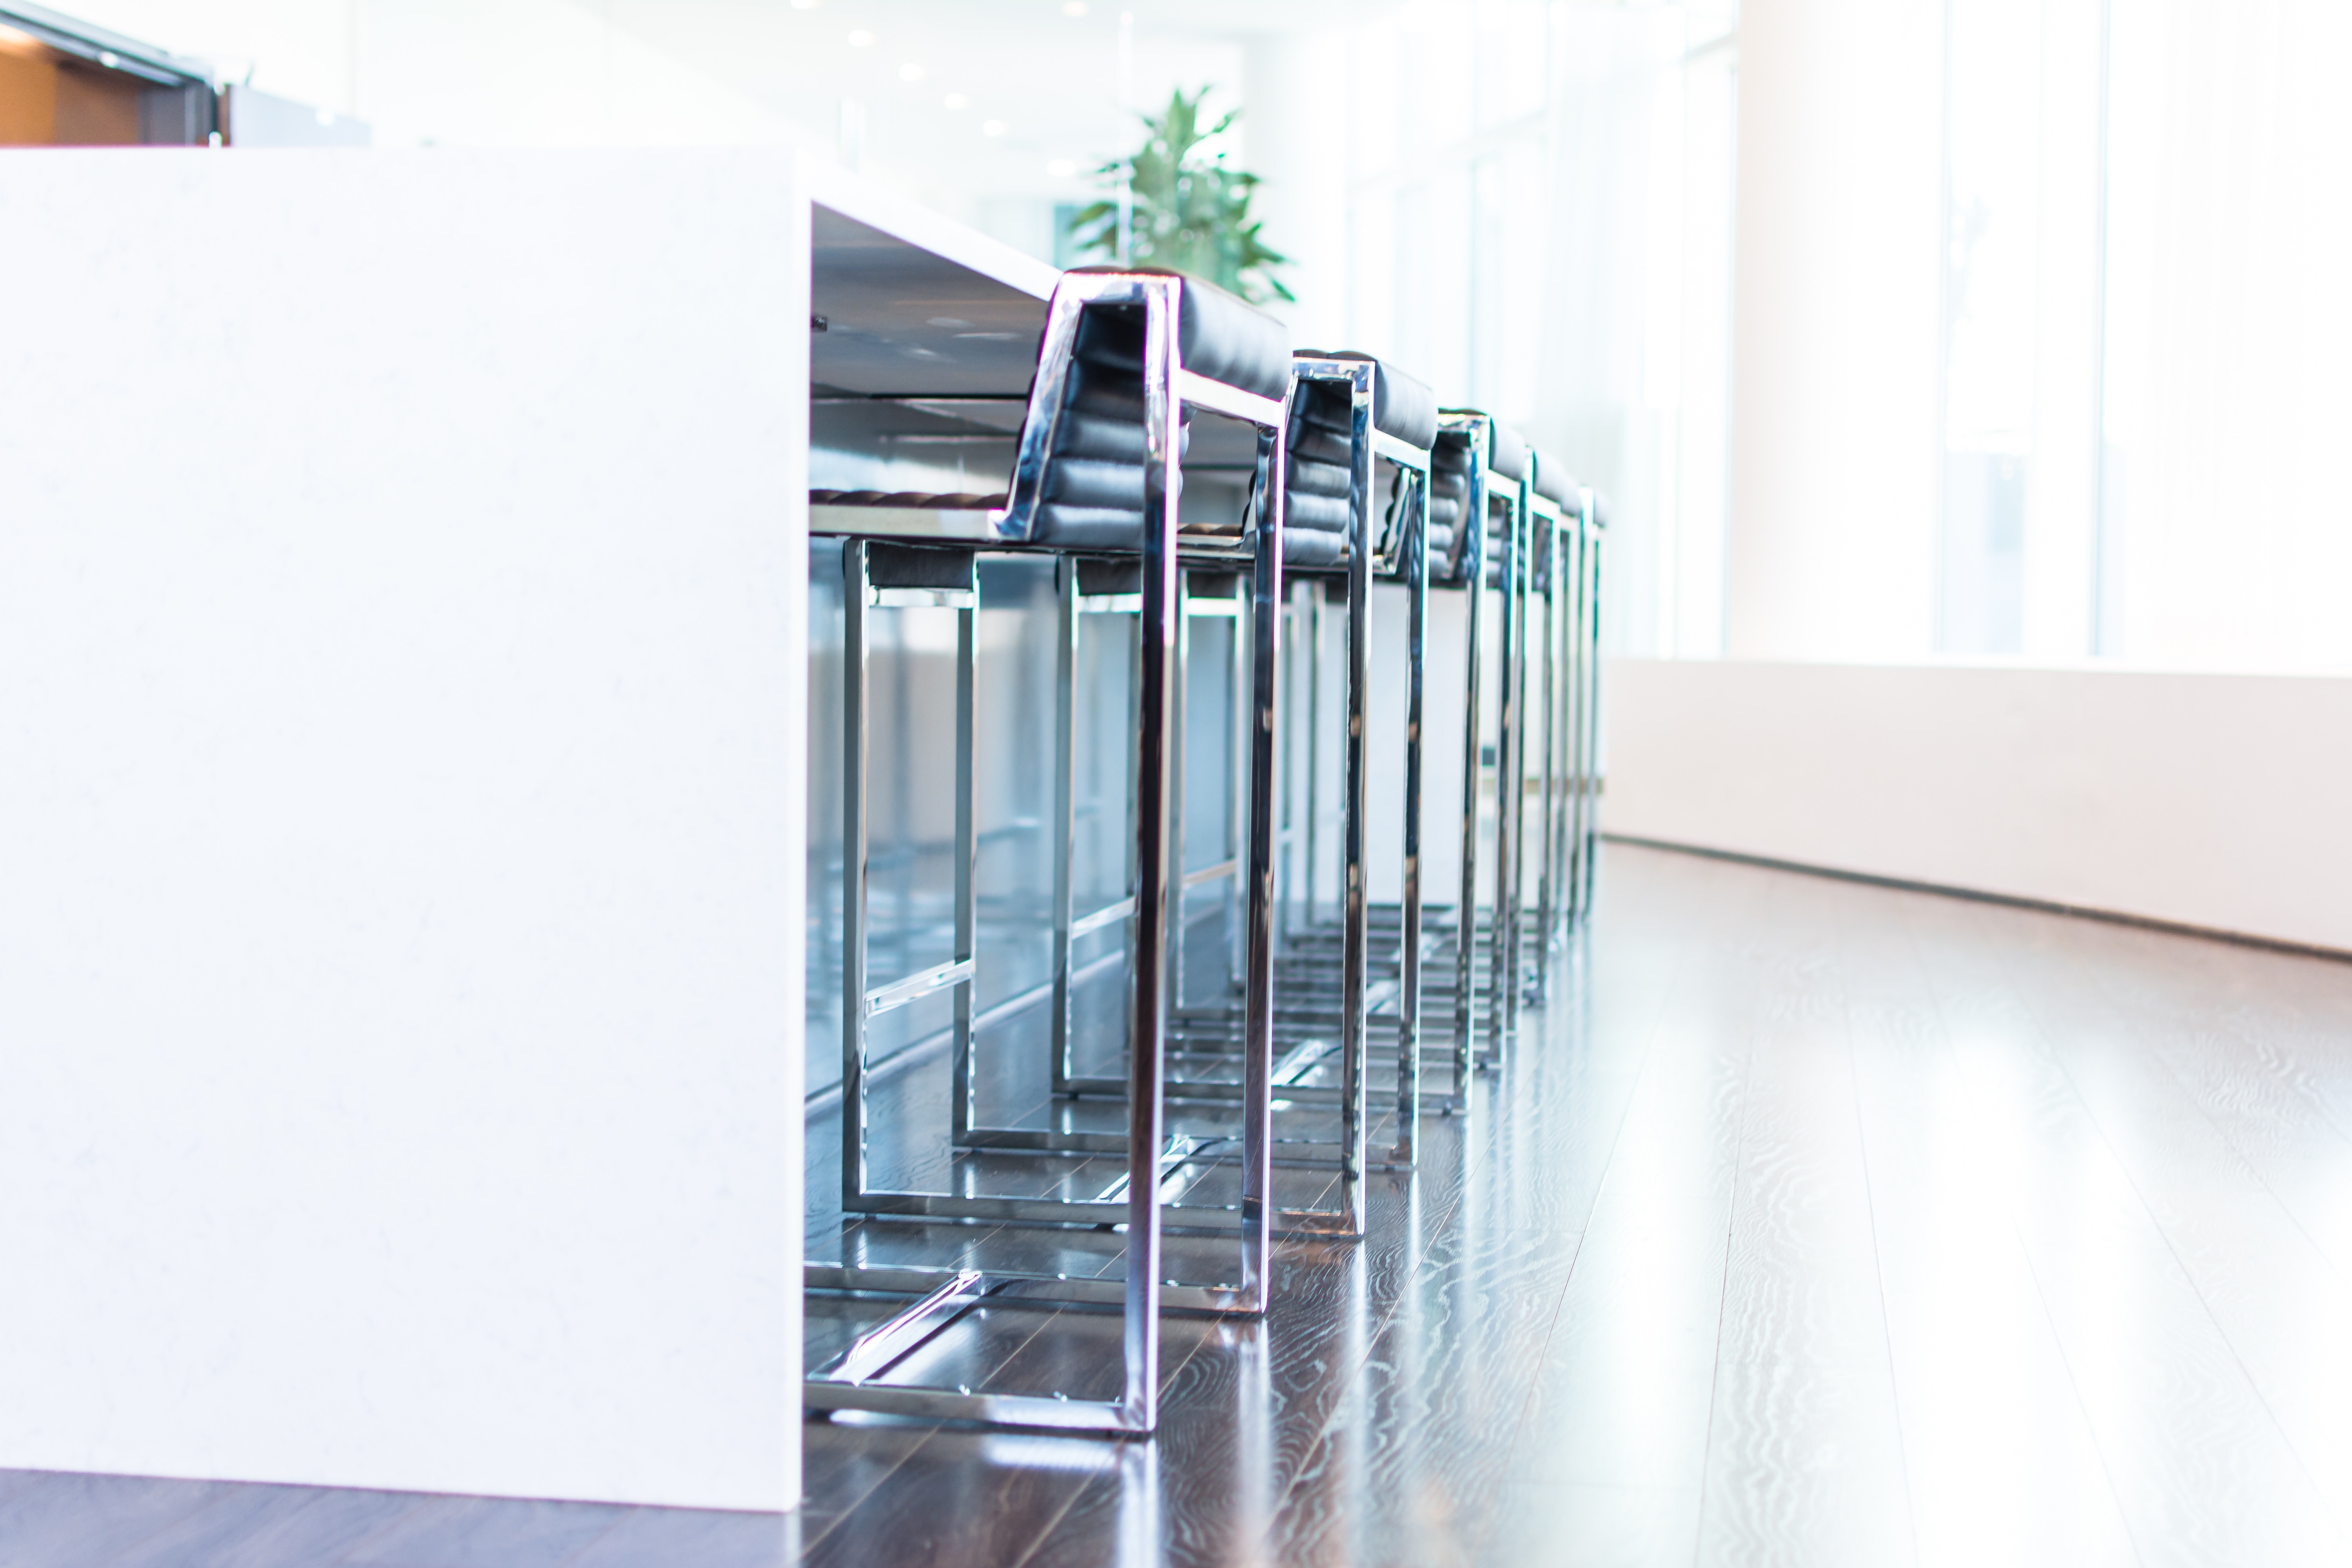
glass, product, handrail, angle, steel